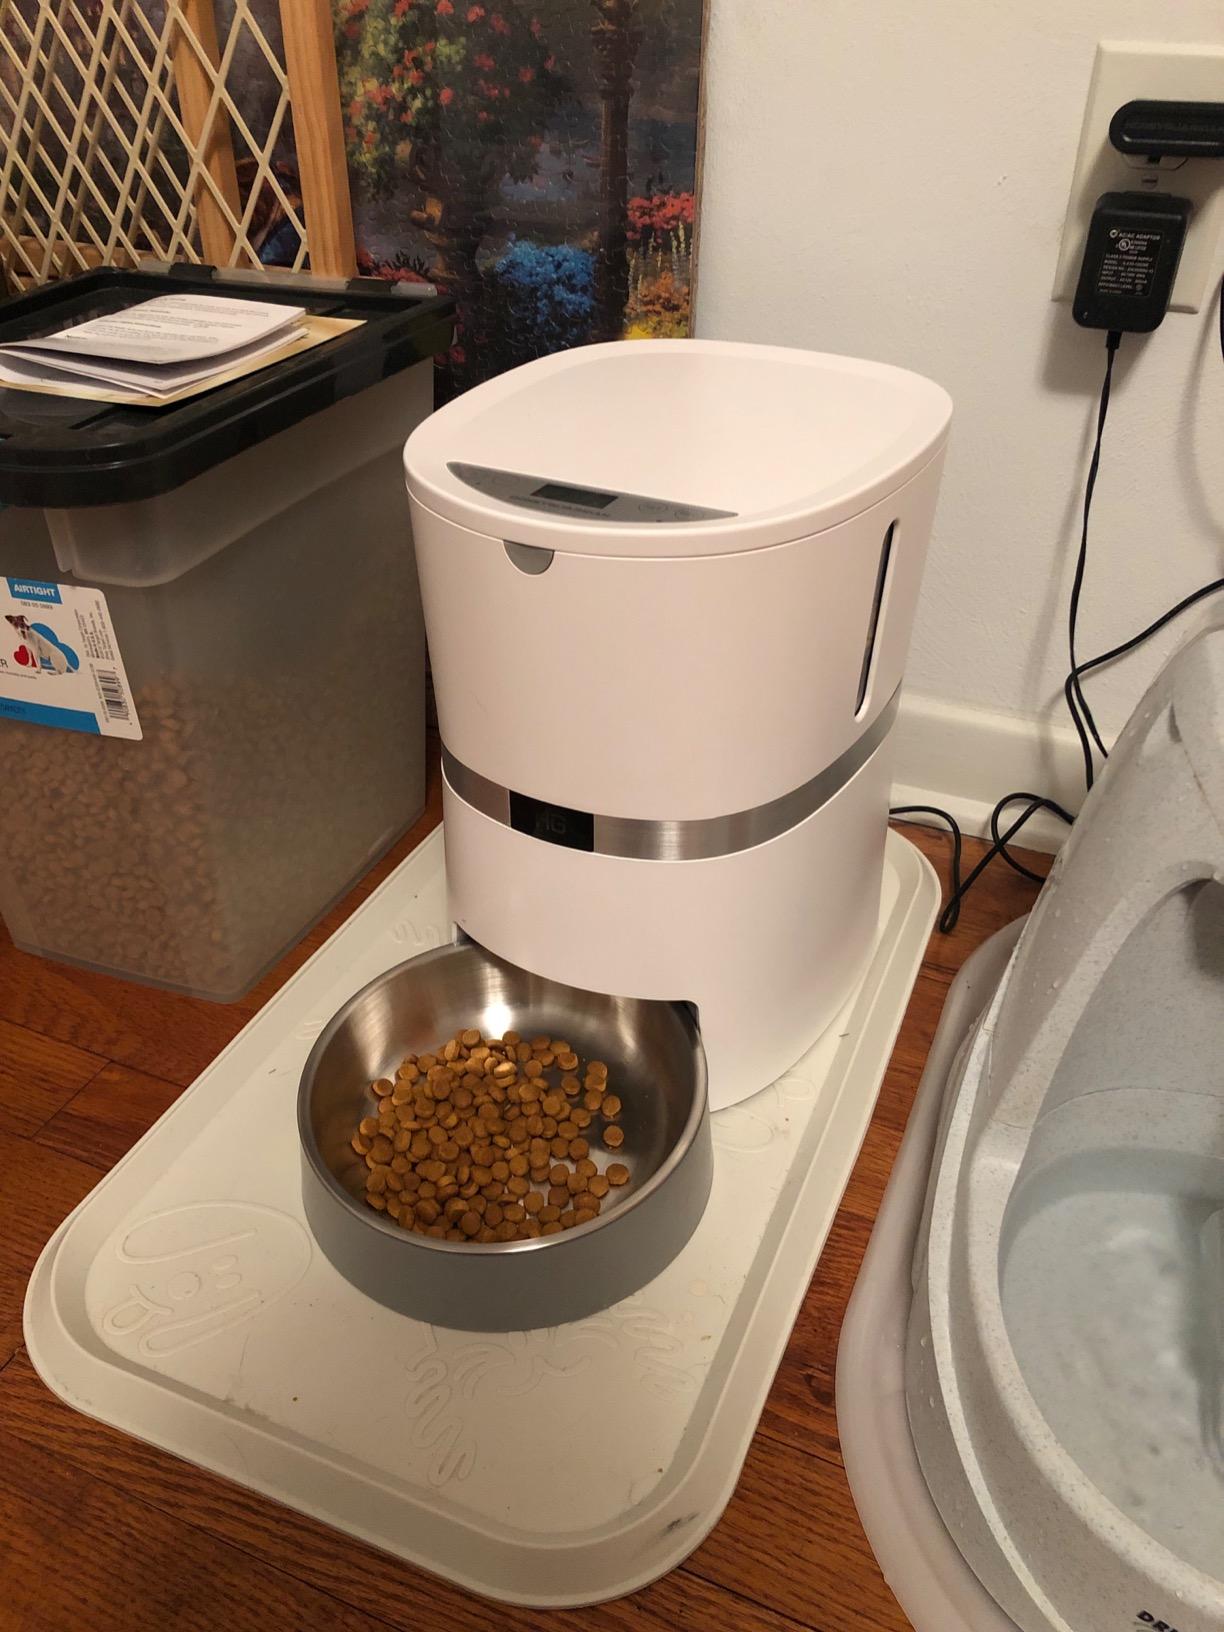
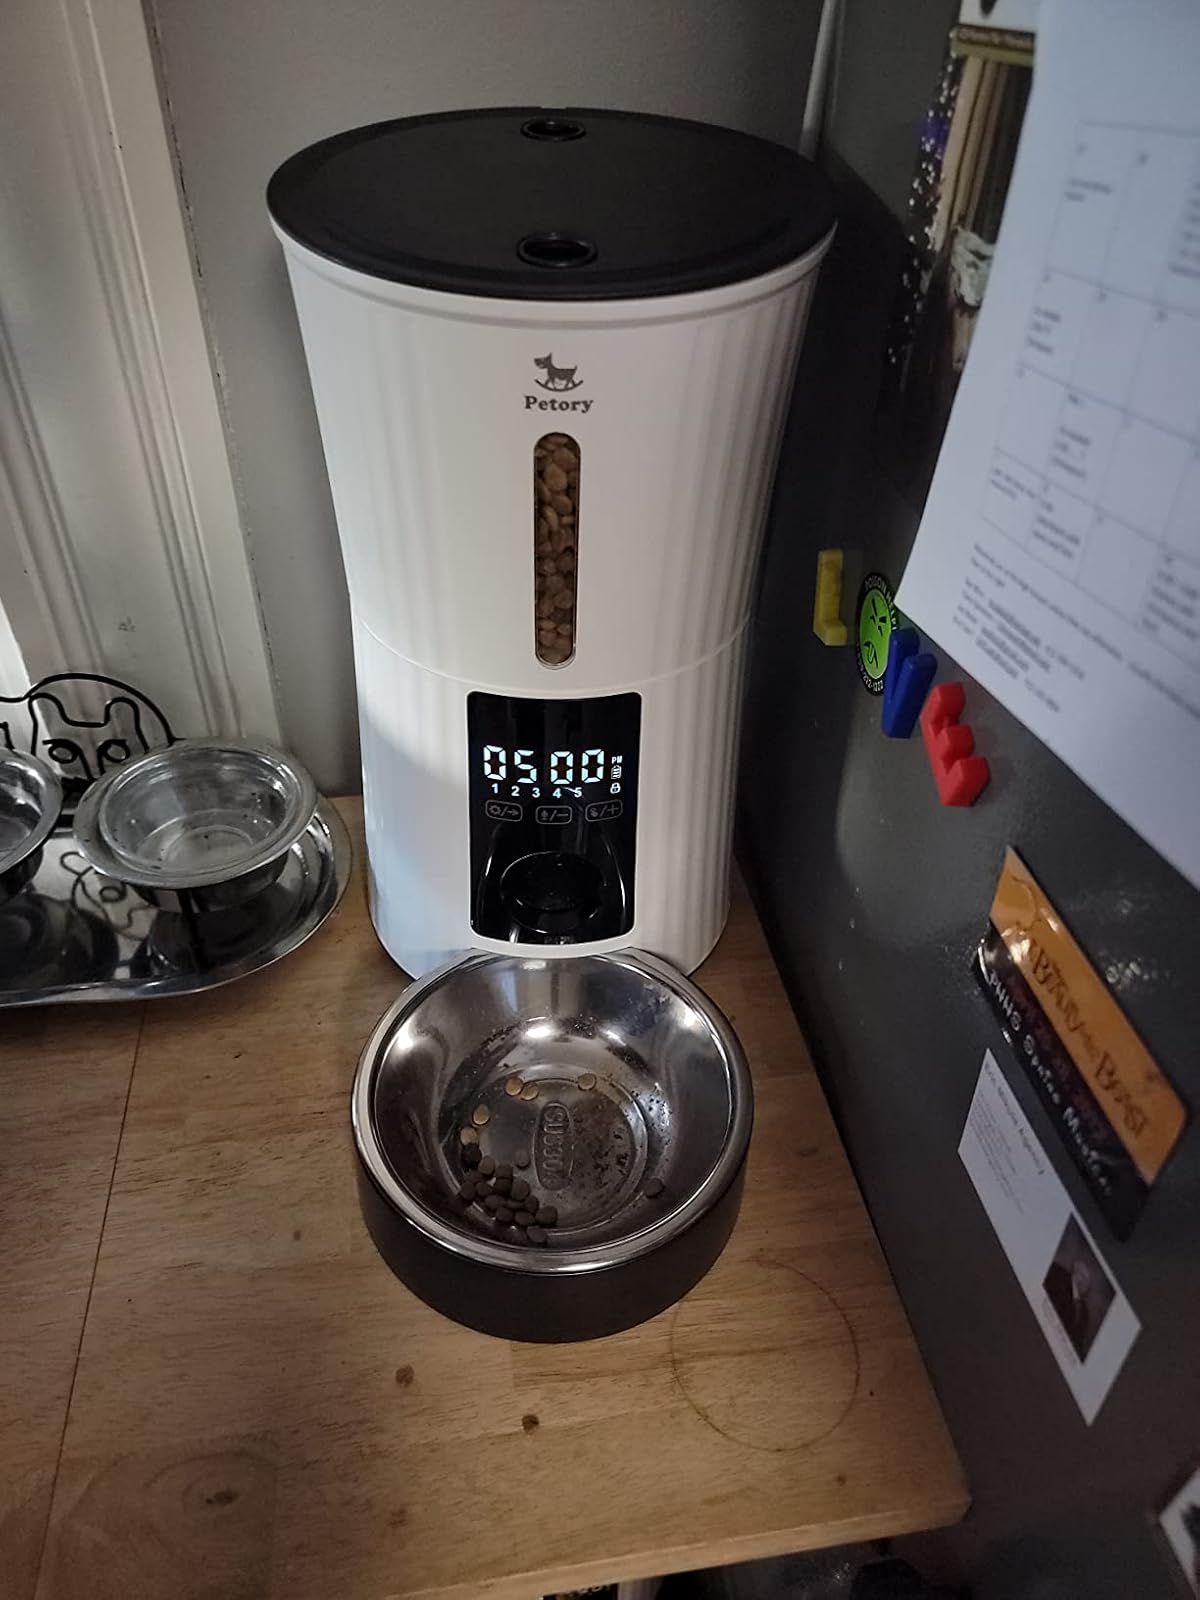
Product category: items_feeder
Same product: no